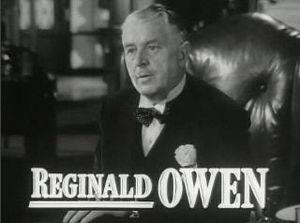
Cette liste comprend une partie des élèves diplômés de la Royal Academy of Dramatic Art.
L'Histoire des Miniver est un film américain réalisé par H. C. Potter, sorti en 1950.